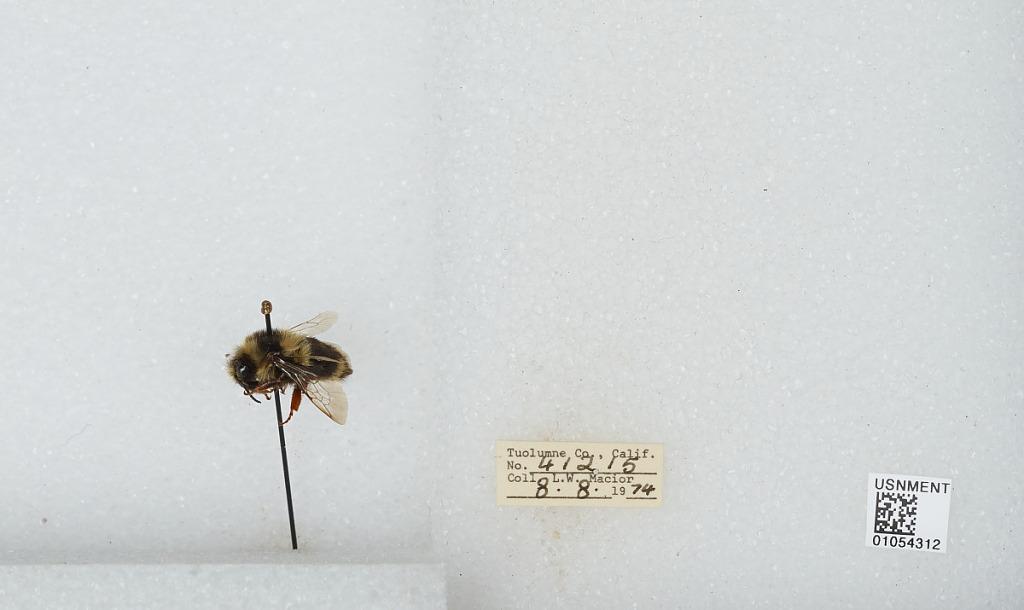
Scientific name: Bombus bifarius nearcticus
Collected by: L. Macior
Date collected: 1974-8-8
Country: United States
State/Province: California
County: Tuolumne
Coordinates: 38.02, -119.93